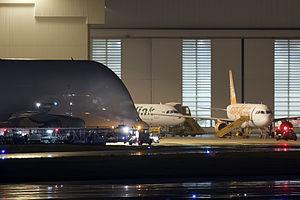
La famille Airbus A320 regroupe quatre avions de ligne moyen-courriers conçus et fabriqués par Airbus depuis 1987. Le premier appareil est l'A320, qui donne son nom à la famille, suivi de deux versions raccourcies, les A318 et A319, et d'une version rallongée, l'A321. L'A321 et l'A320 sont disponibles en version fret et les A318, A319 et A320 sont disponibles en version d'affaires.